Darley Moor Airfield

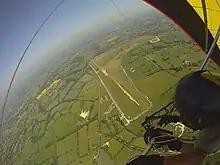
Darley Moor Airfield from above

Darley Moor Airfield and Road Race Circuit is situated on a high plateau adjacent to the A515, two miles south of Ashbourne, Derbyshire, England. The airfield is operated by Airways Airsports providing training in almost every type of leisure flying. The Second World War runway was transformed into Darley Moor Racetrack holding regular events since 1965 for motorbike and more recently cycle racing.